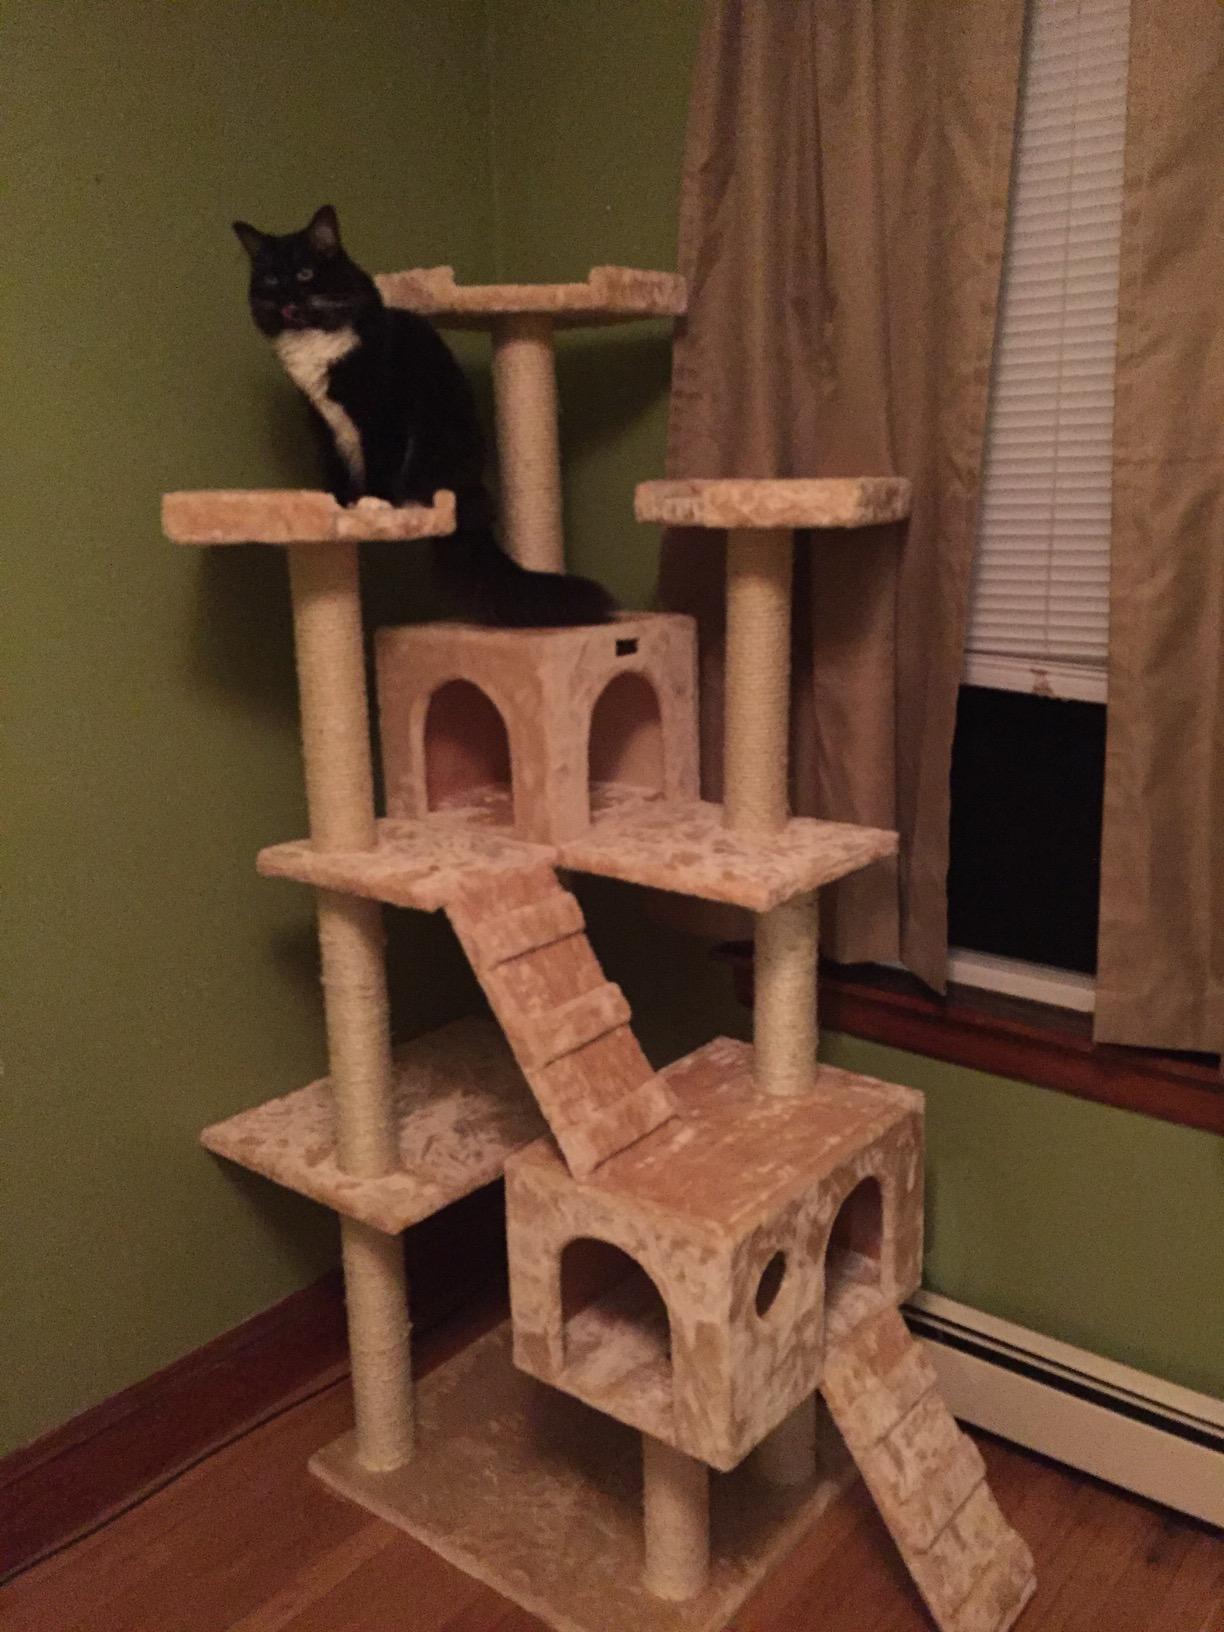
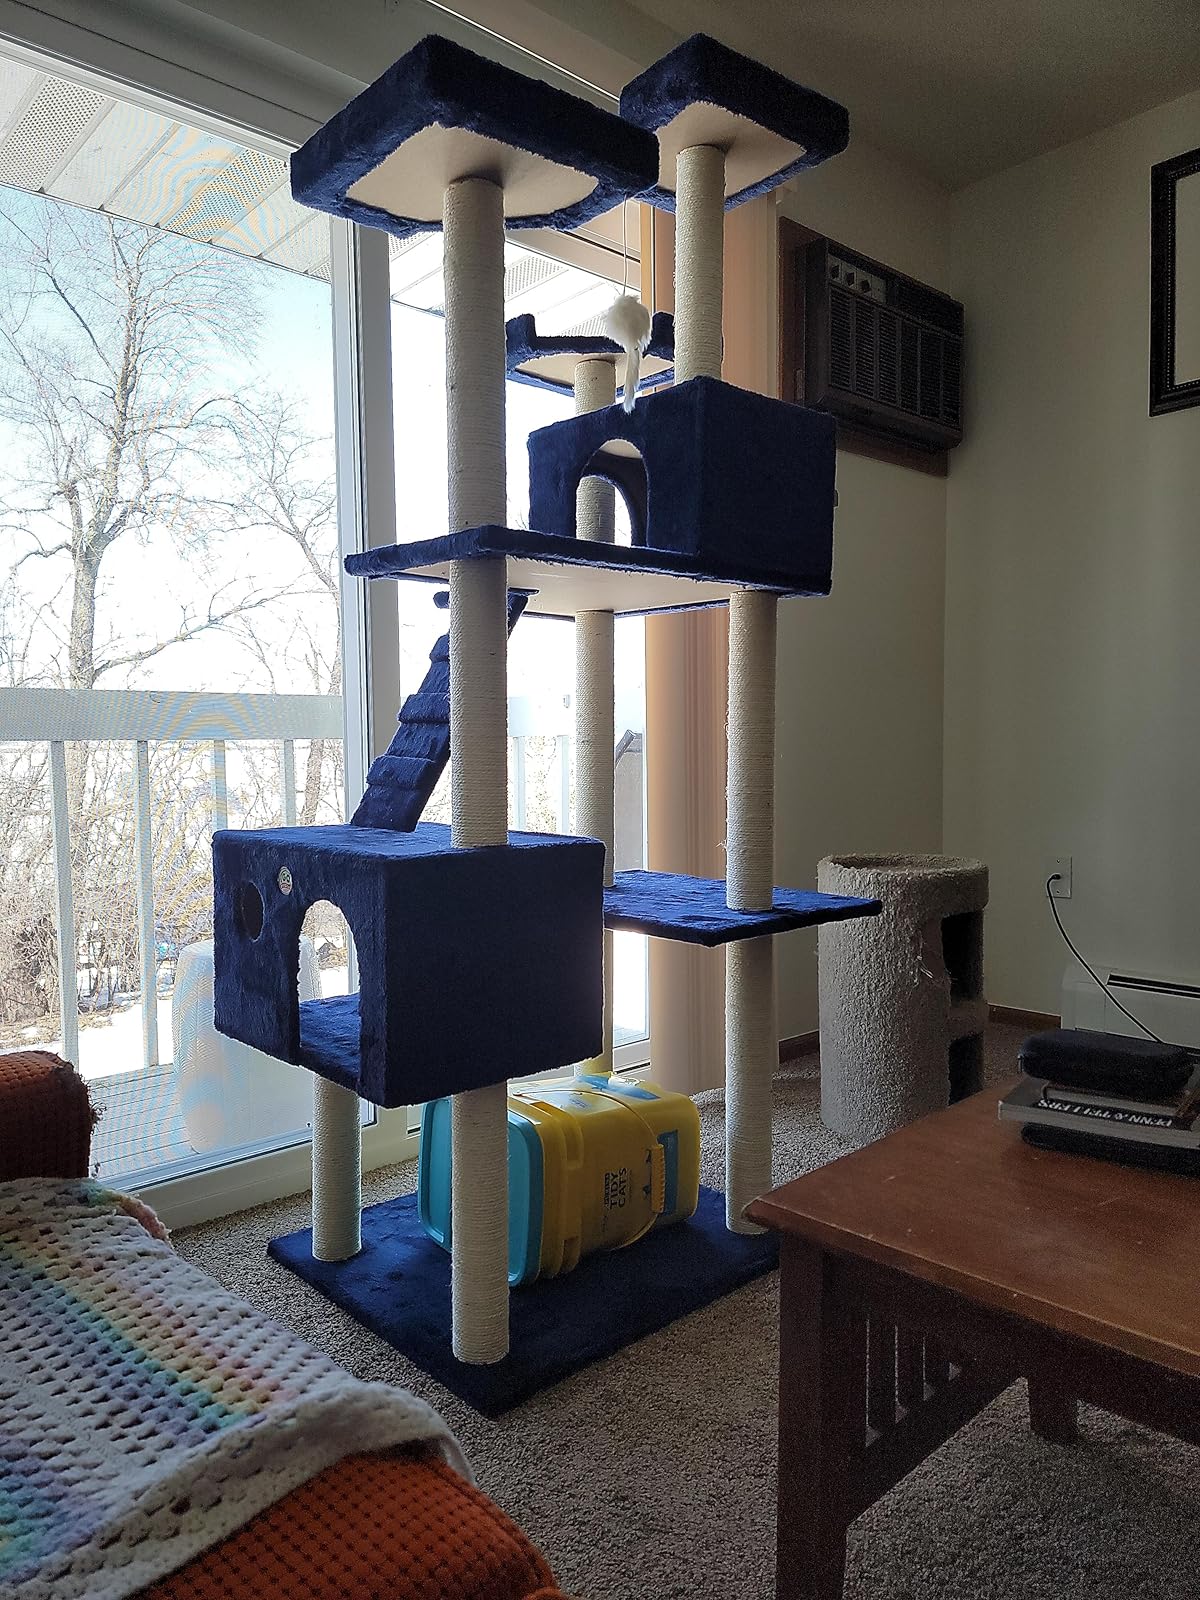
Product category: items_cat tree
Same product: no